Valentyn Nalyvaichenko

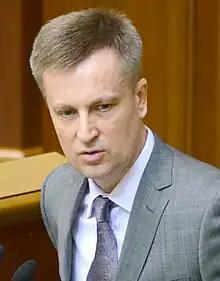
Nalyvaichenko in 2014

Valentyn Oleksandrovych Nalyvaichenko (born 8 June 1966) is a Ukrainian diplomat and politician.